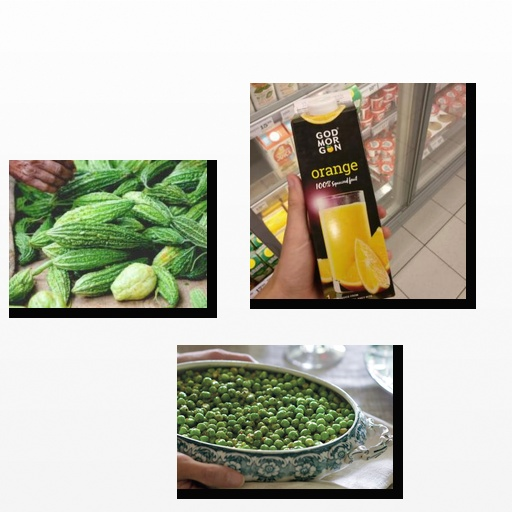
Food items: orange_juice, peas, bitter_gourd